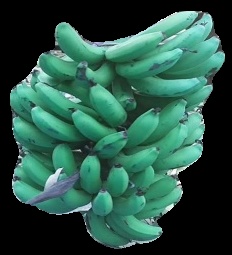
Variety: pachbale
Grade: grade3